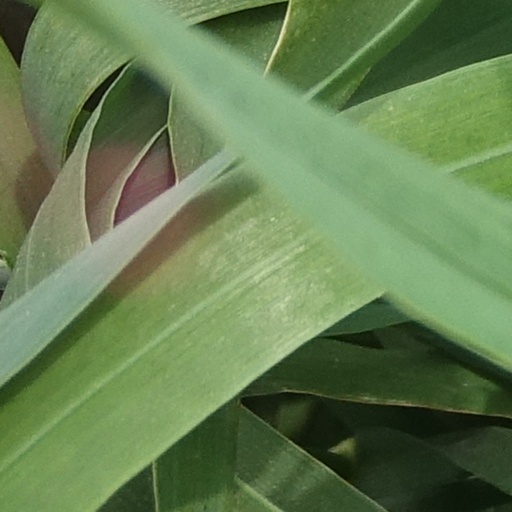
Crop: wheat